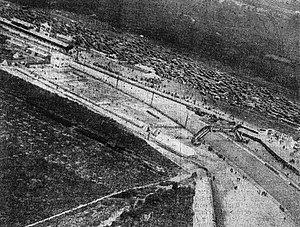
Les tribunes, le virage et la passerelle (24 Heures du Mans 1933).
Les 24 Heures du Mans 1933 sont la 11ᵉ édition de l'épreuve et se déroulent les 17 et 18 juin 1933 sur le circuit de la Sarthe.